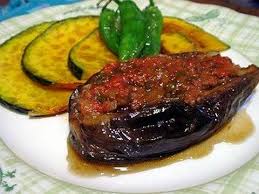
Yemek: karniyarik